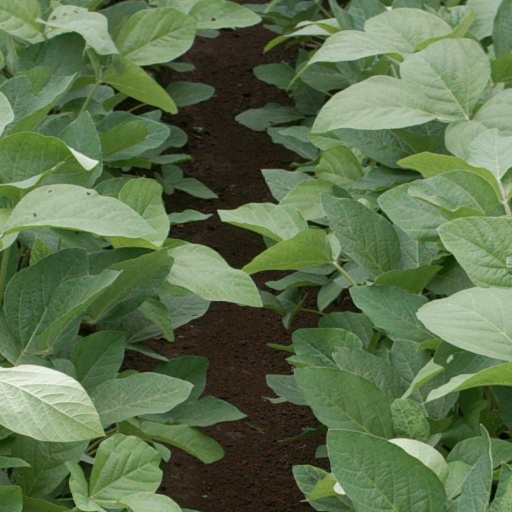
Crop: soybean